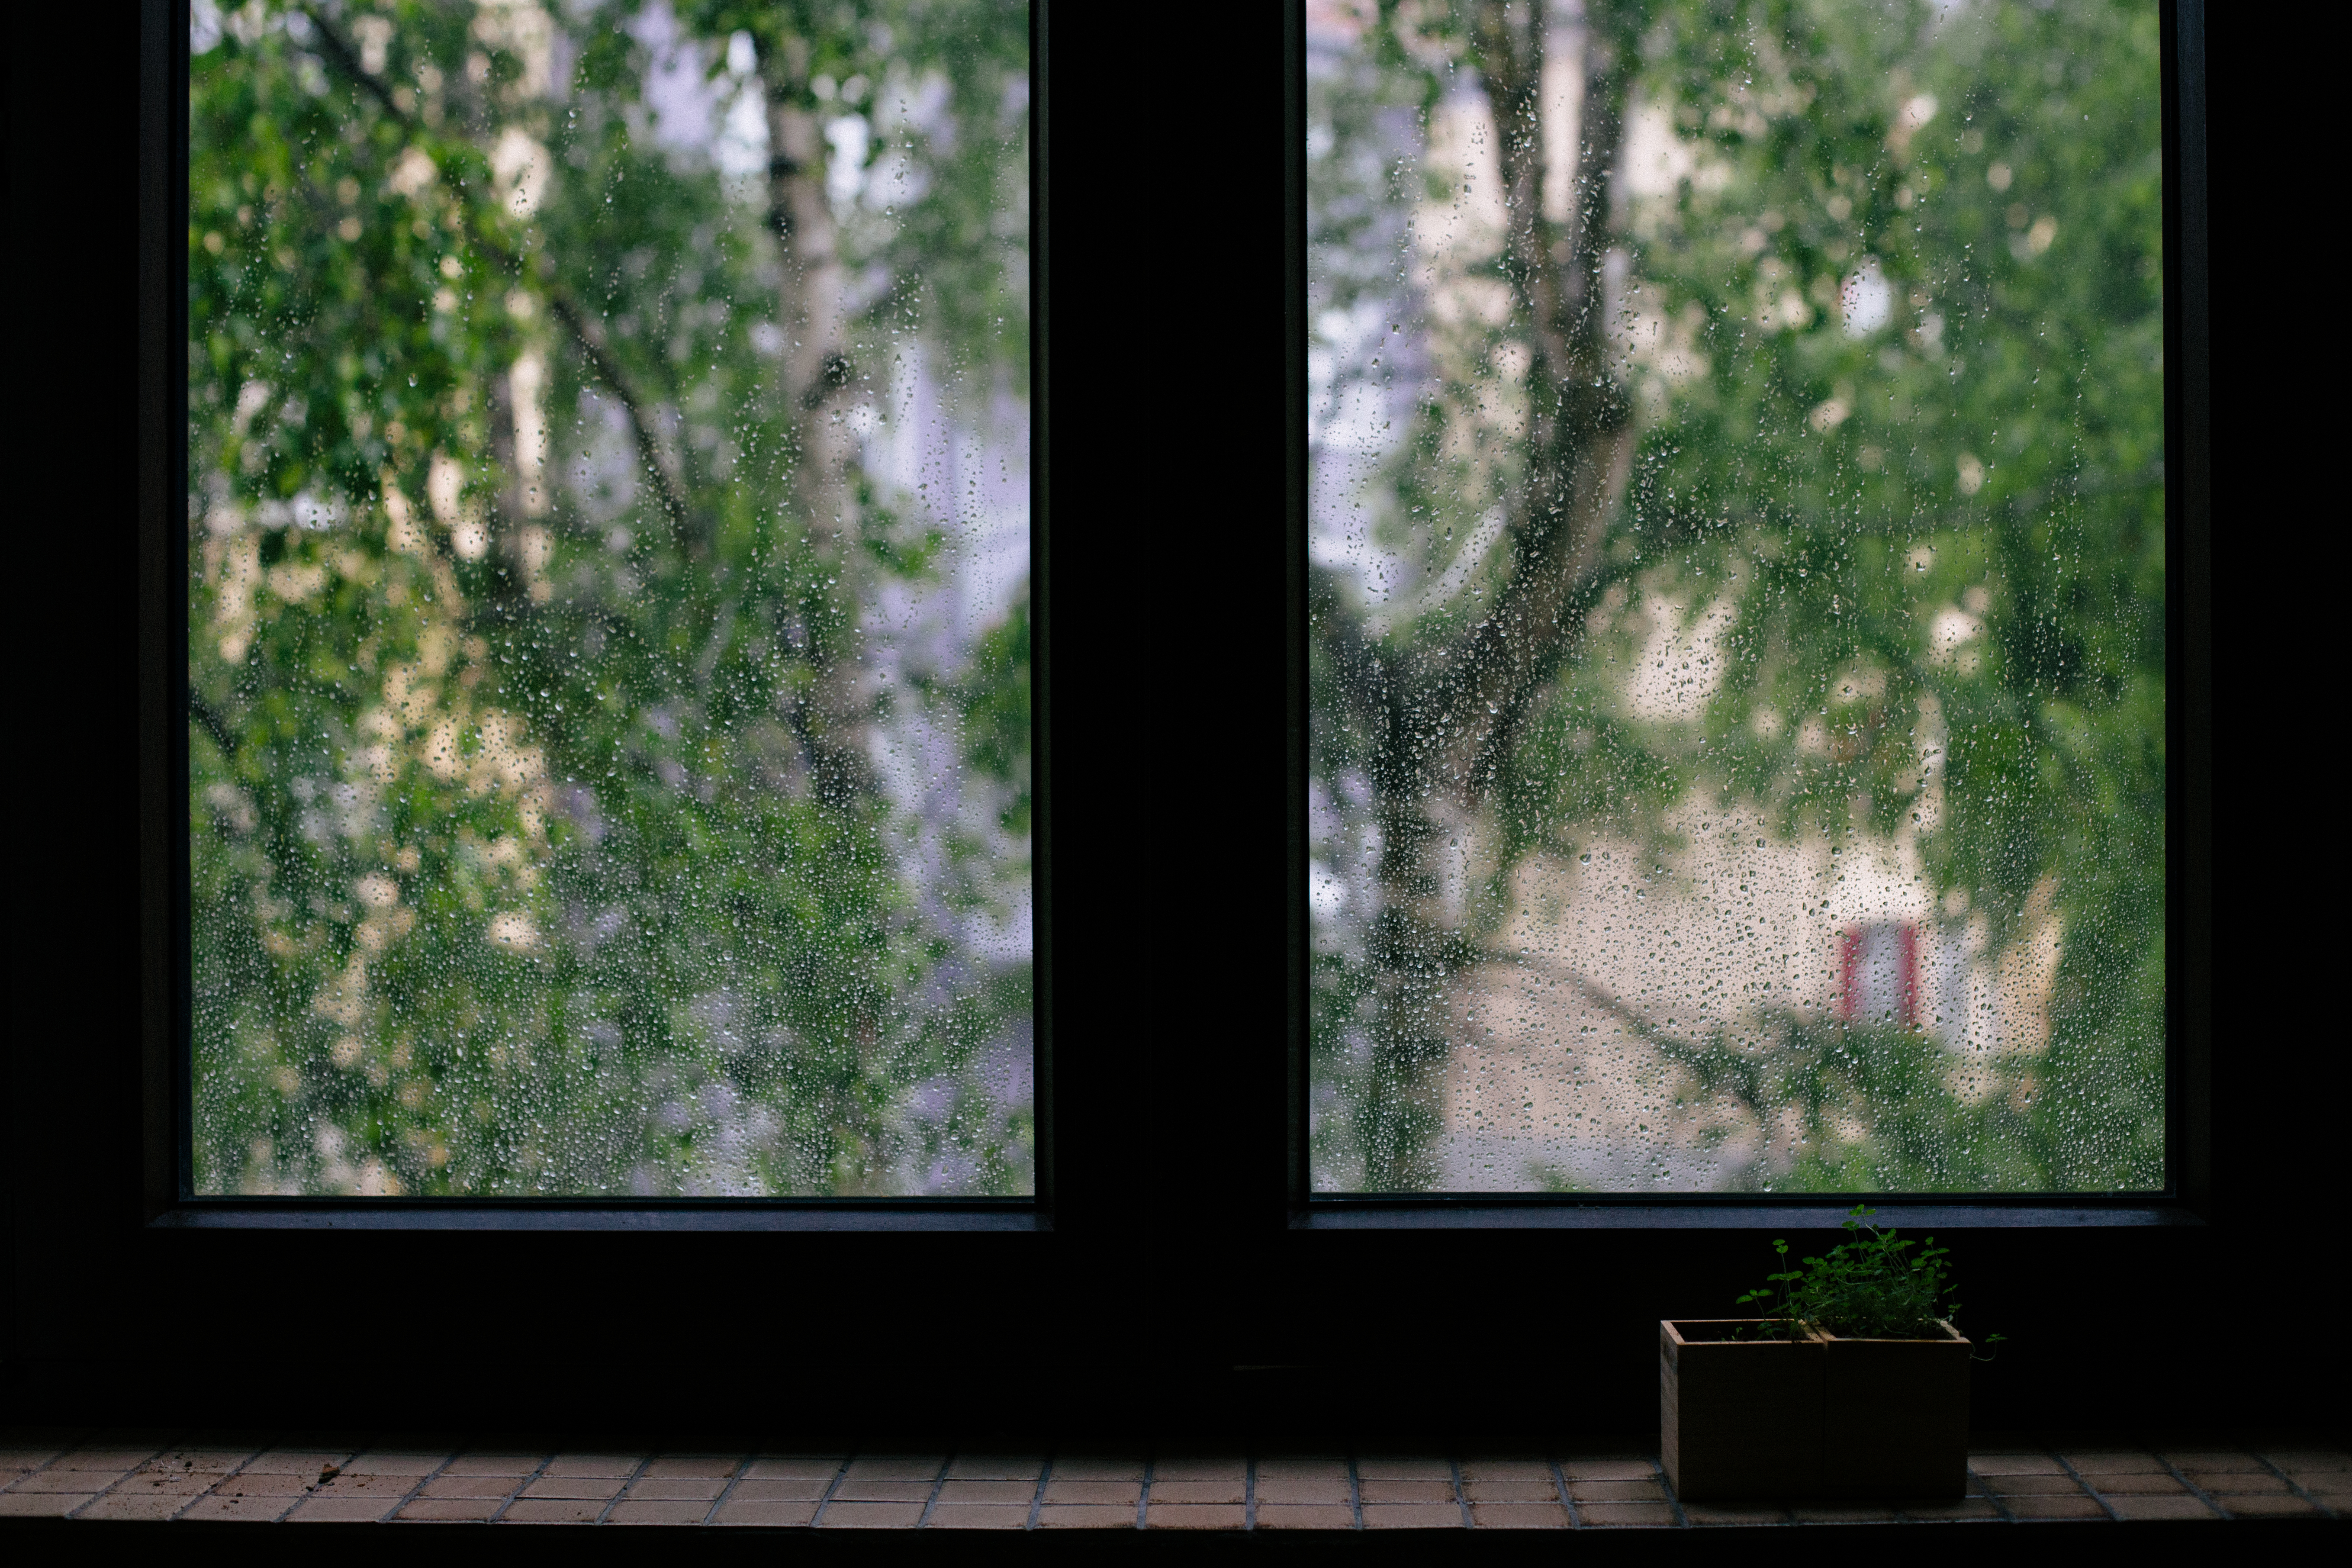
plant, rain, window, vase, green, trees, picture frame, screenshot, water drops